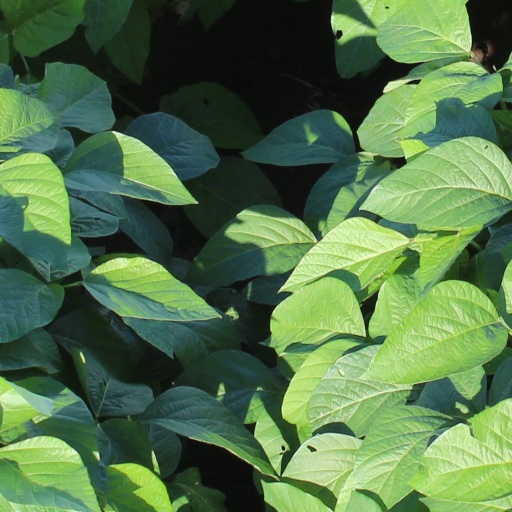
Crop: soybean